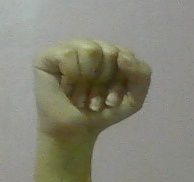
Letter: saad